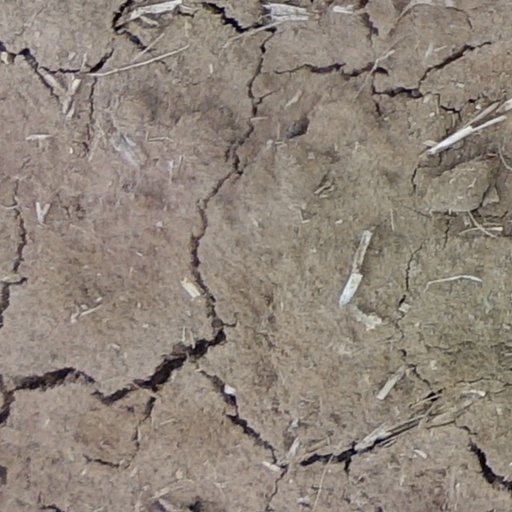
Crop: wheat